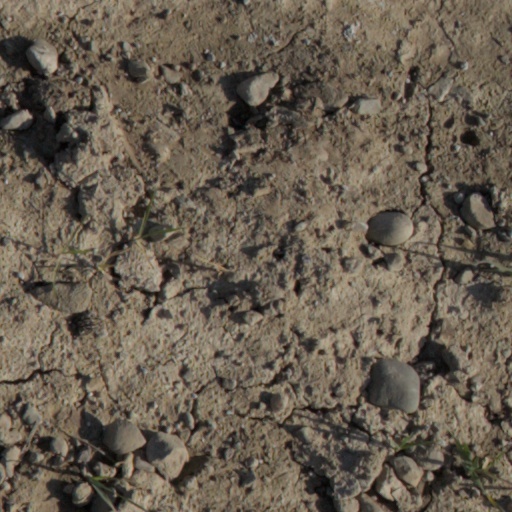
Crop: wheat